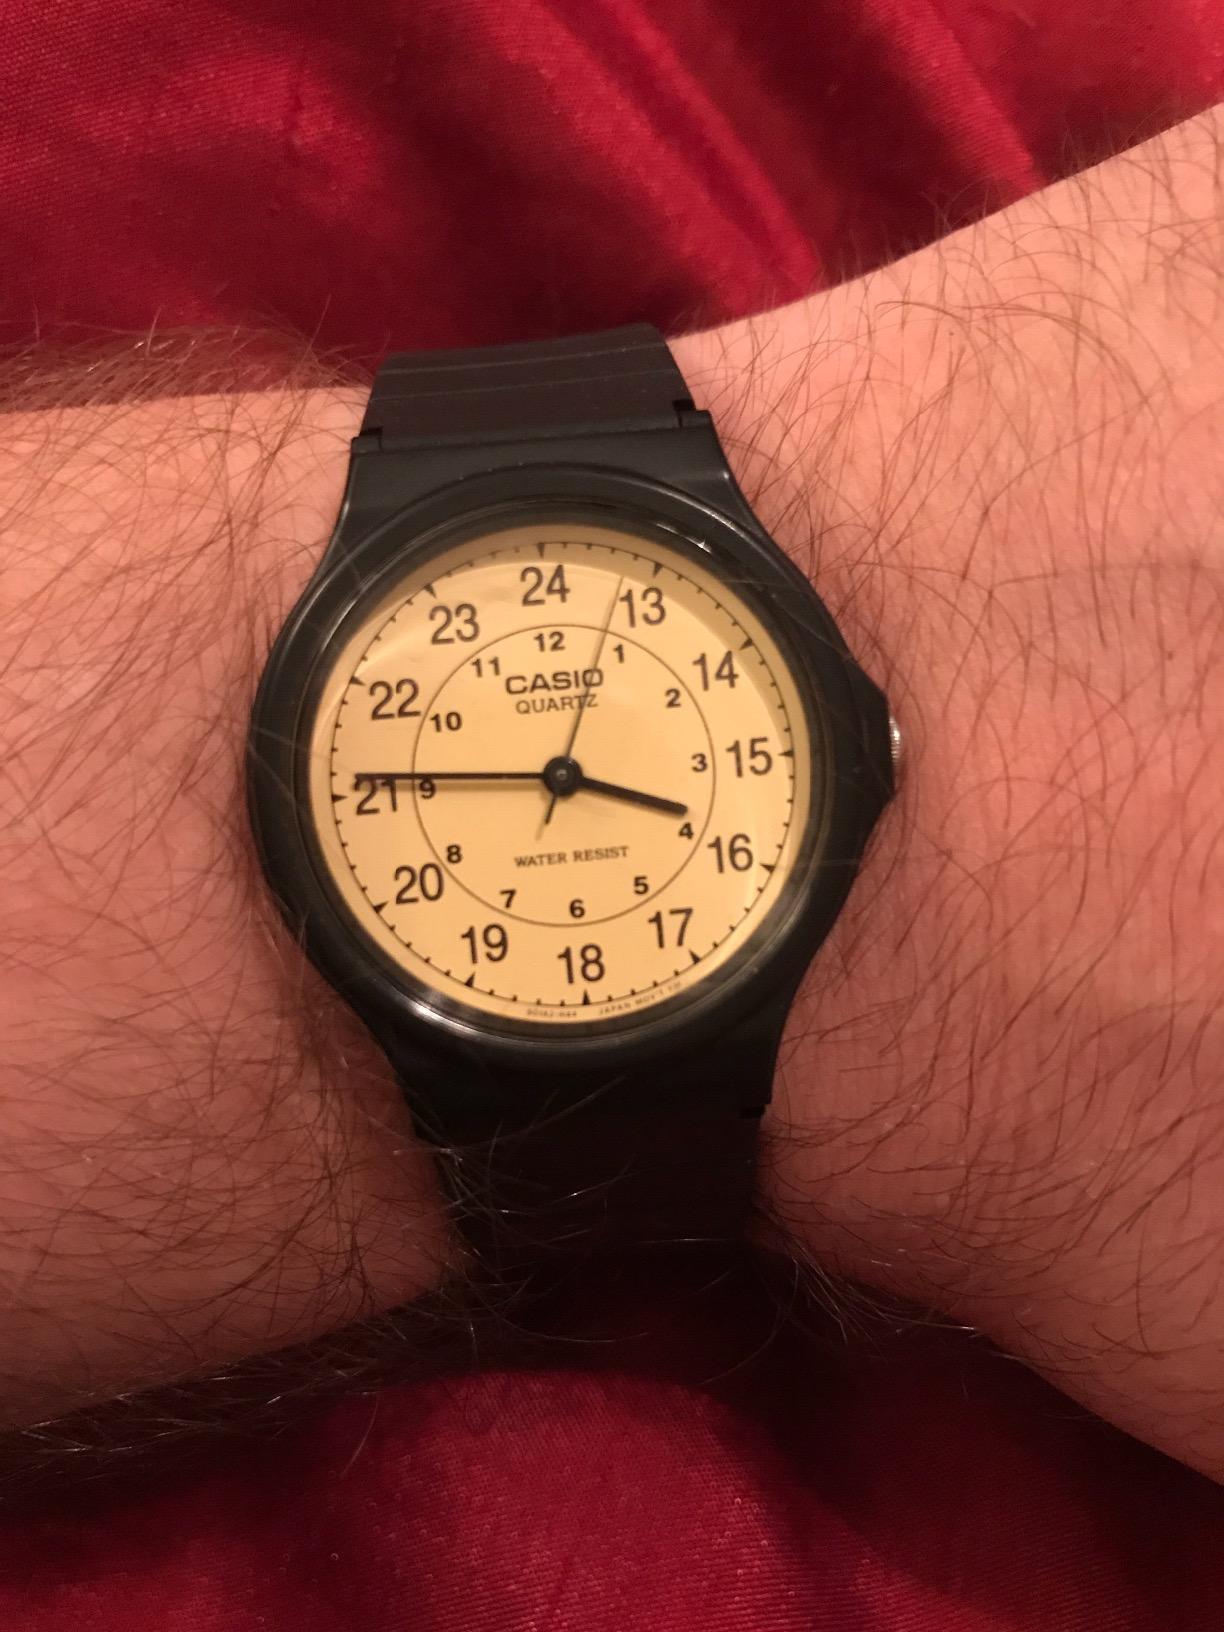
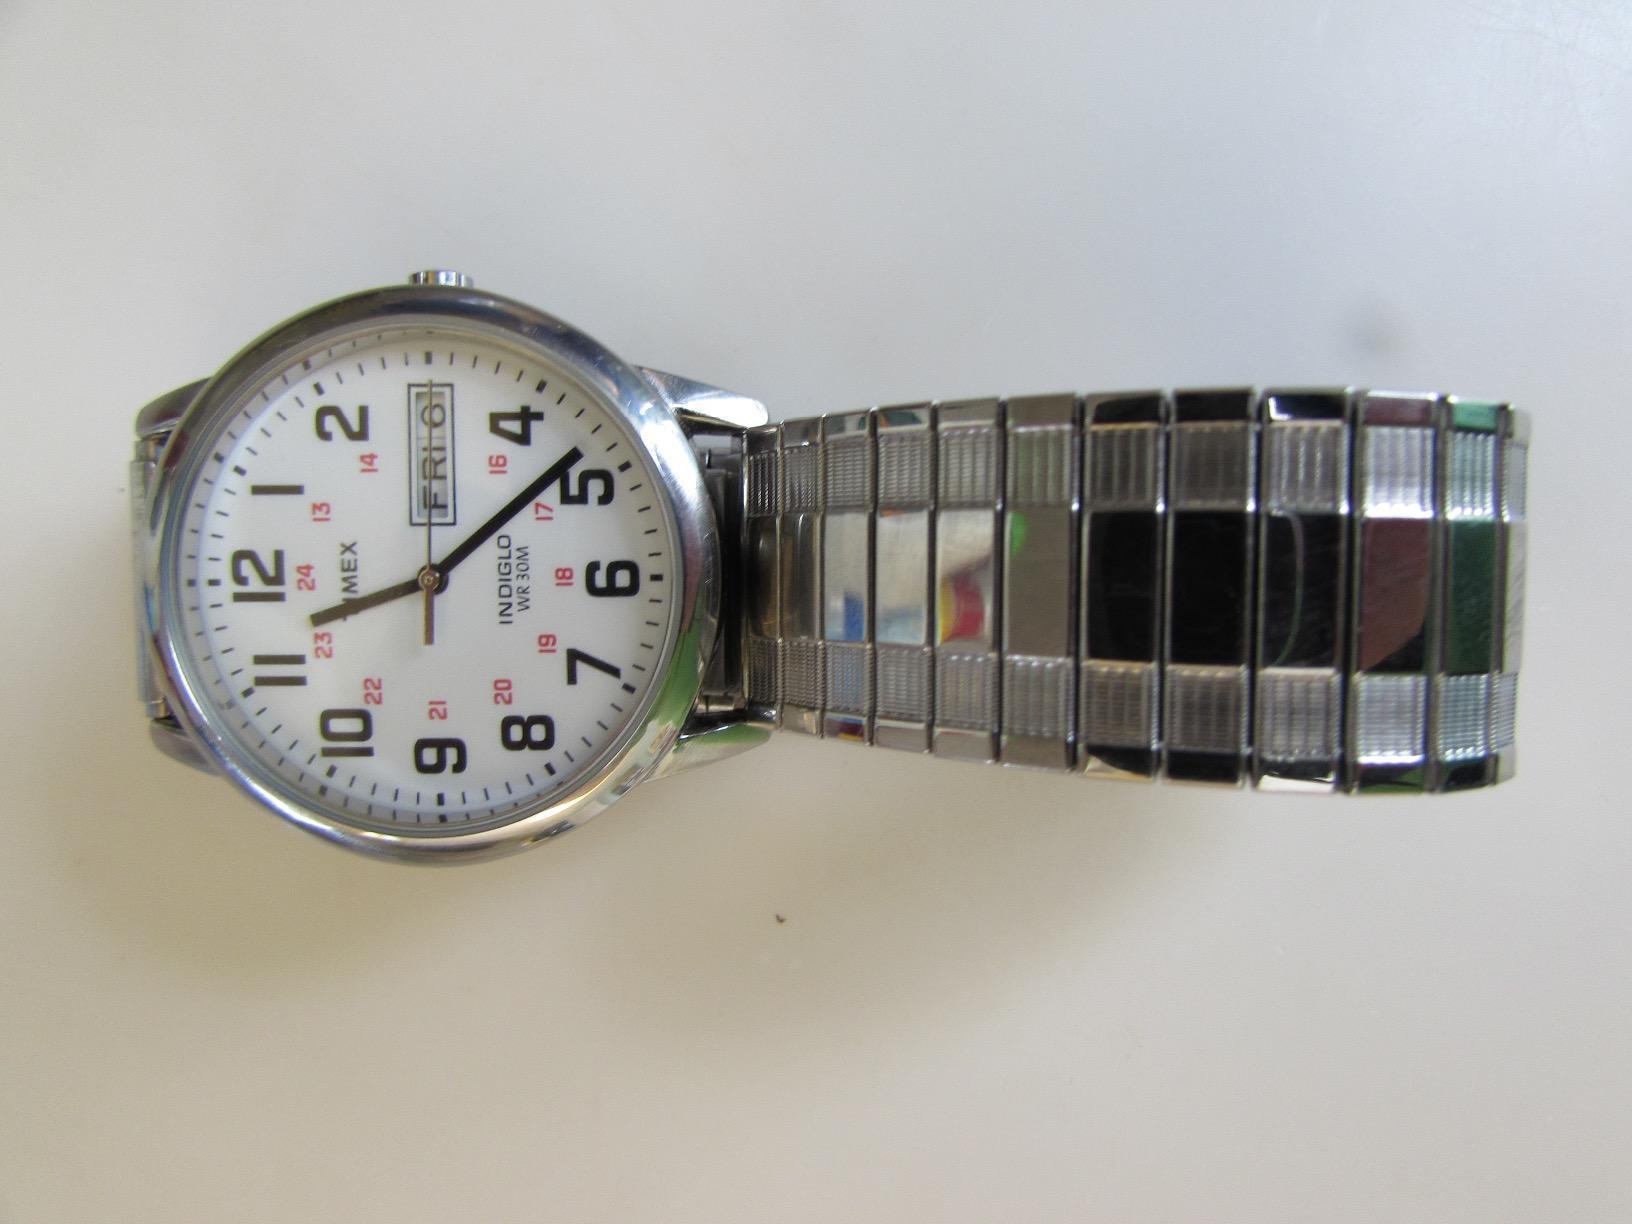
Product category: accessories_watch
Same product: no